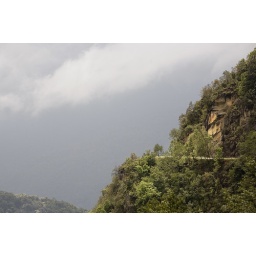
if you are prone to motion sickness, do not travel by car or bus in Bhutan - trek instead.